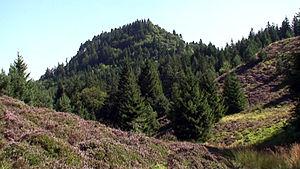
Puy Chopine, vu depuis le puy des Gouttes
Les puys Chopine et des Gouttes sont deux volcans de la chaîne des Puys, dans le Massif central. Ces deux structures sont imbriquées, le puy Chopine se trouvant à l'intérieur du puy des Gouttes. L'ensemble culmine à 1 181 mètres d'altitude au puy Chopine.